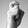
ASL letter: X